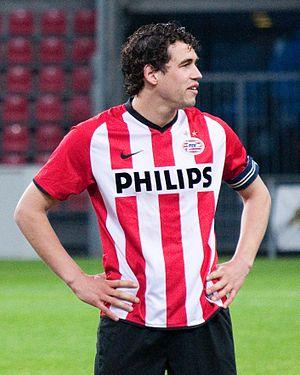
Dirk Marcellis, né le 13 avril 1988 à Horst aan de Maas, est un footballeur néerlandais. Il joue au poste de défenseur central dans le club d'AZ Alkmaar.